Sanagu Station

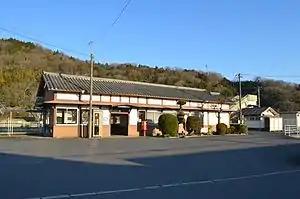
Sanagu Station in January 2015

is a passenger railway station of the West Japan Railway Company (JR-West) located in the city of Iga, Mie, Japan.